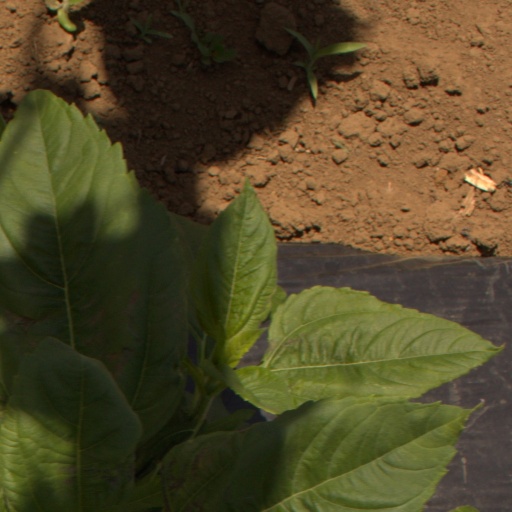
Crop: Jerusalem artichoke